Sailor tattoos

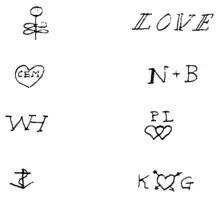
Drawings of tattoos, including initials, hearts, and an anchor, recorded in protection papers

In the United States, these sailors turned tattooists trained a generation of professional tattoo artists, who went on to develop the American traditional ("old school") tattoo style by combining sailor traditions with styles and techniques learned from Japanese tattoo artists. "Sailor tattoos" can refer to this style of tattoo, which was popularized for a broader audience starting in the 1950s.